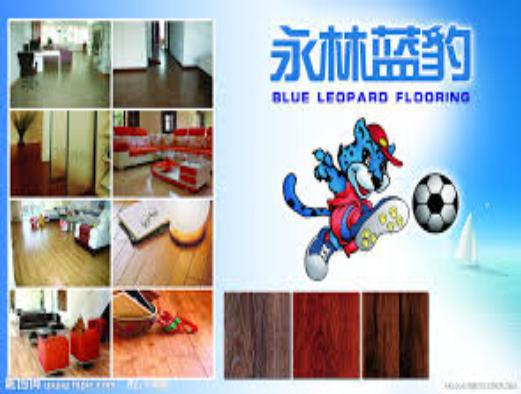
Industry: Necessities